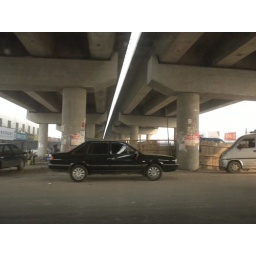
what you can't see behind that awesome car is the market underneath the overpass...free roofing!!!